Roger Federer career statistics

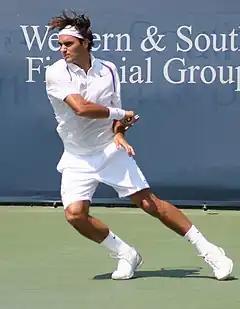

This is a list of the main career statistics of Swiss former professional tennis player Roger Federer. All statistics are according to the ATP Tour website. Federer won 103 ATP singles titles including 20 majors, 28 ATP Masters, and six ATP Finals. Federer was also a gold medalist in men's doubles with Stan Wawrinka at the 2008 Beijing Olympics and a silver medalist in singles at the 2012 London Olympics. Representing Switzerland, Federer participated in winning the 2014 Davis Cup and a record three Hopman Cup titles (2001, 2018 and 2019). He is the first Swiss male player to win a major title, the only Swiss male player to hold the No. 1 ranking in singles, and the only Swiss player, male or female, to win all four majors. He helped Team Europe win three consecutive Laver Cup titles, the 2017, 2018 and 2019 editions.